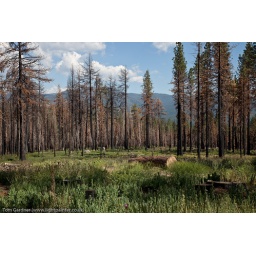
Aftermath of a forest fire in pine forest, Lake Tahoe, California